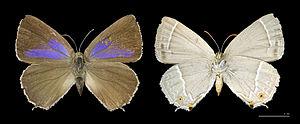
Thécla du chêne - ♀ - Deux vues du même spécimen Localité: Sainte-Croix-Volvestre, Ariège, France Muséum de Toulouse
Les Lycaenidae sont une famille de lépidoptères de la super-famille des Papilionoidea, regroupant environ 5 200 espèces dans le monde, dont une centaine en Europe.